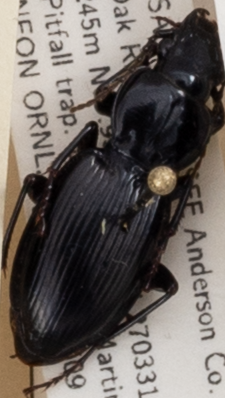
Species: Cyclotrachelus fucatus
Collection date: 2021-06-09
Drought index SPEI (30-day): -1.28
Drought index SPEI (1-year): -0.1
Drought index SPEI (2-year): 2.09